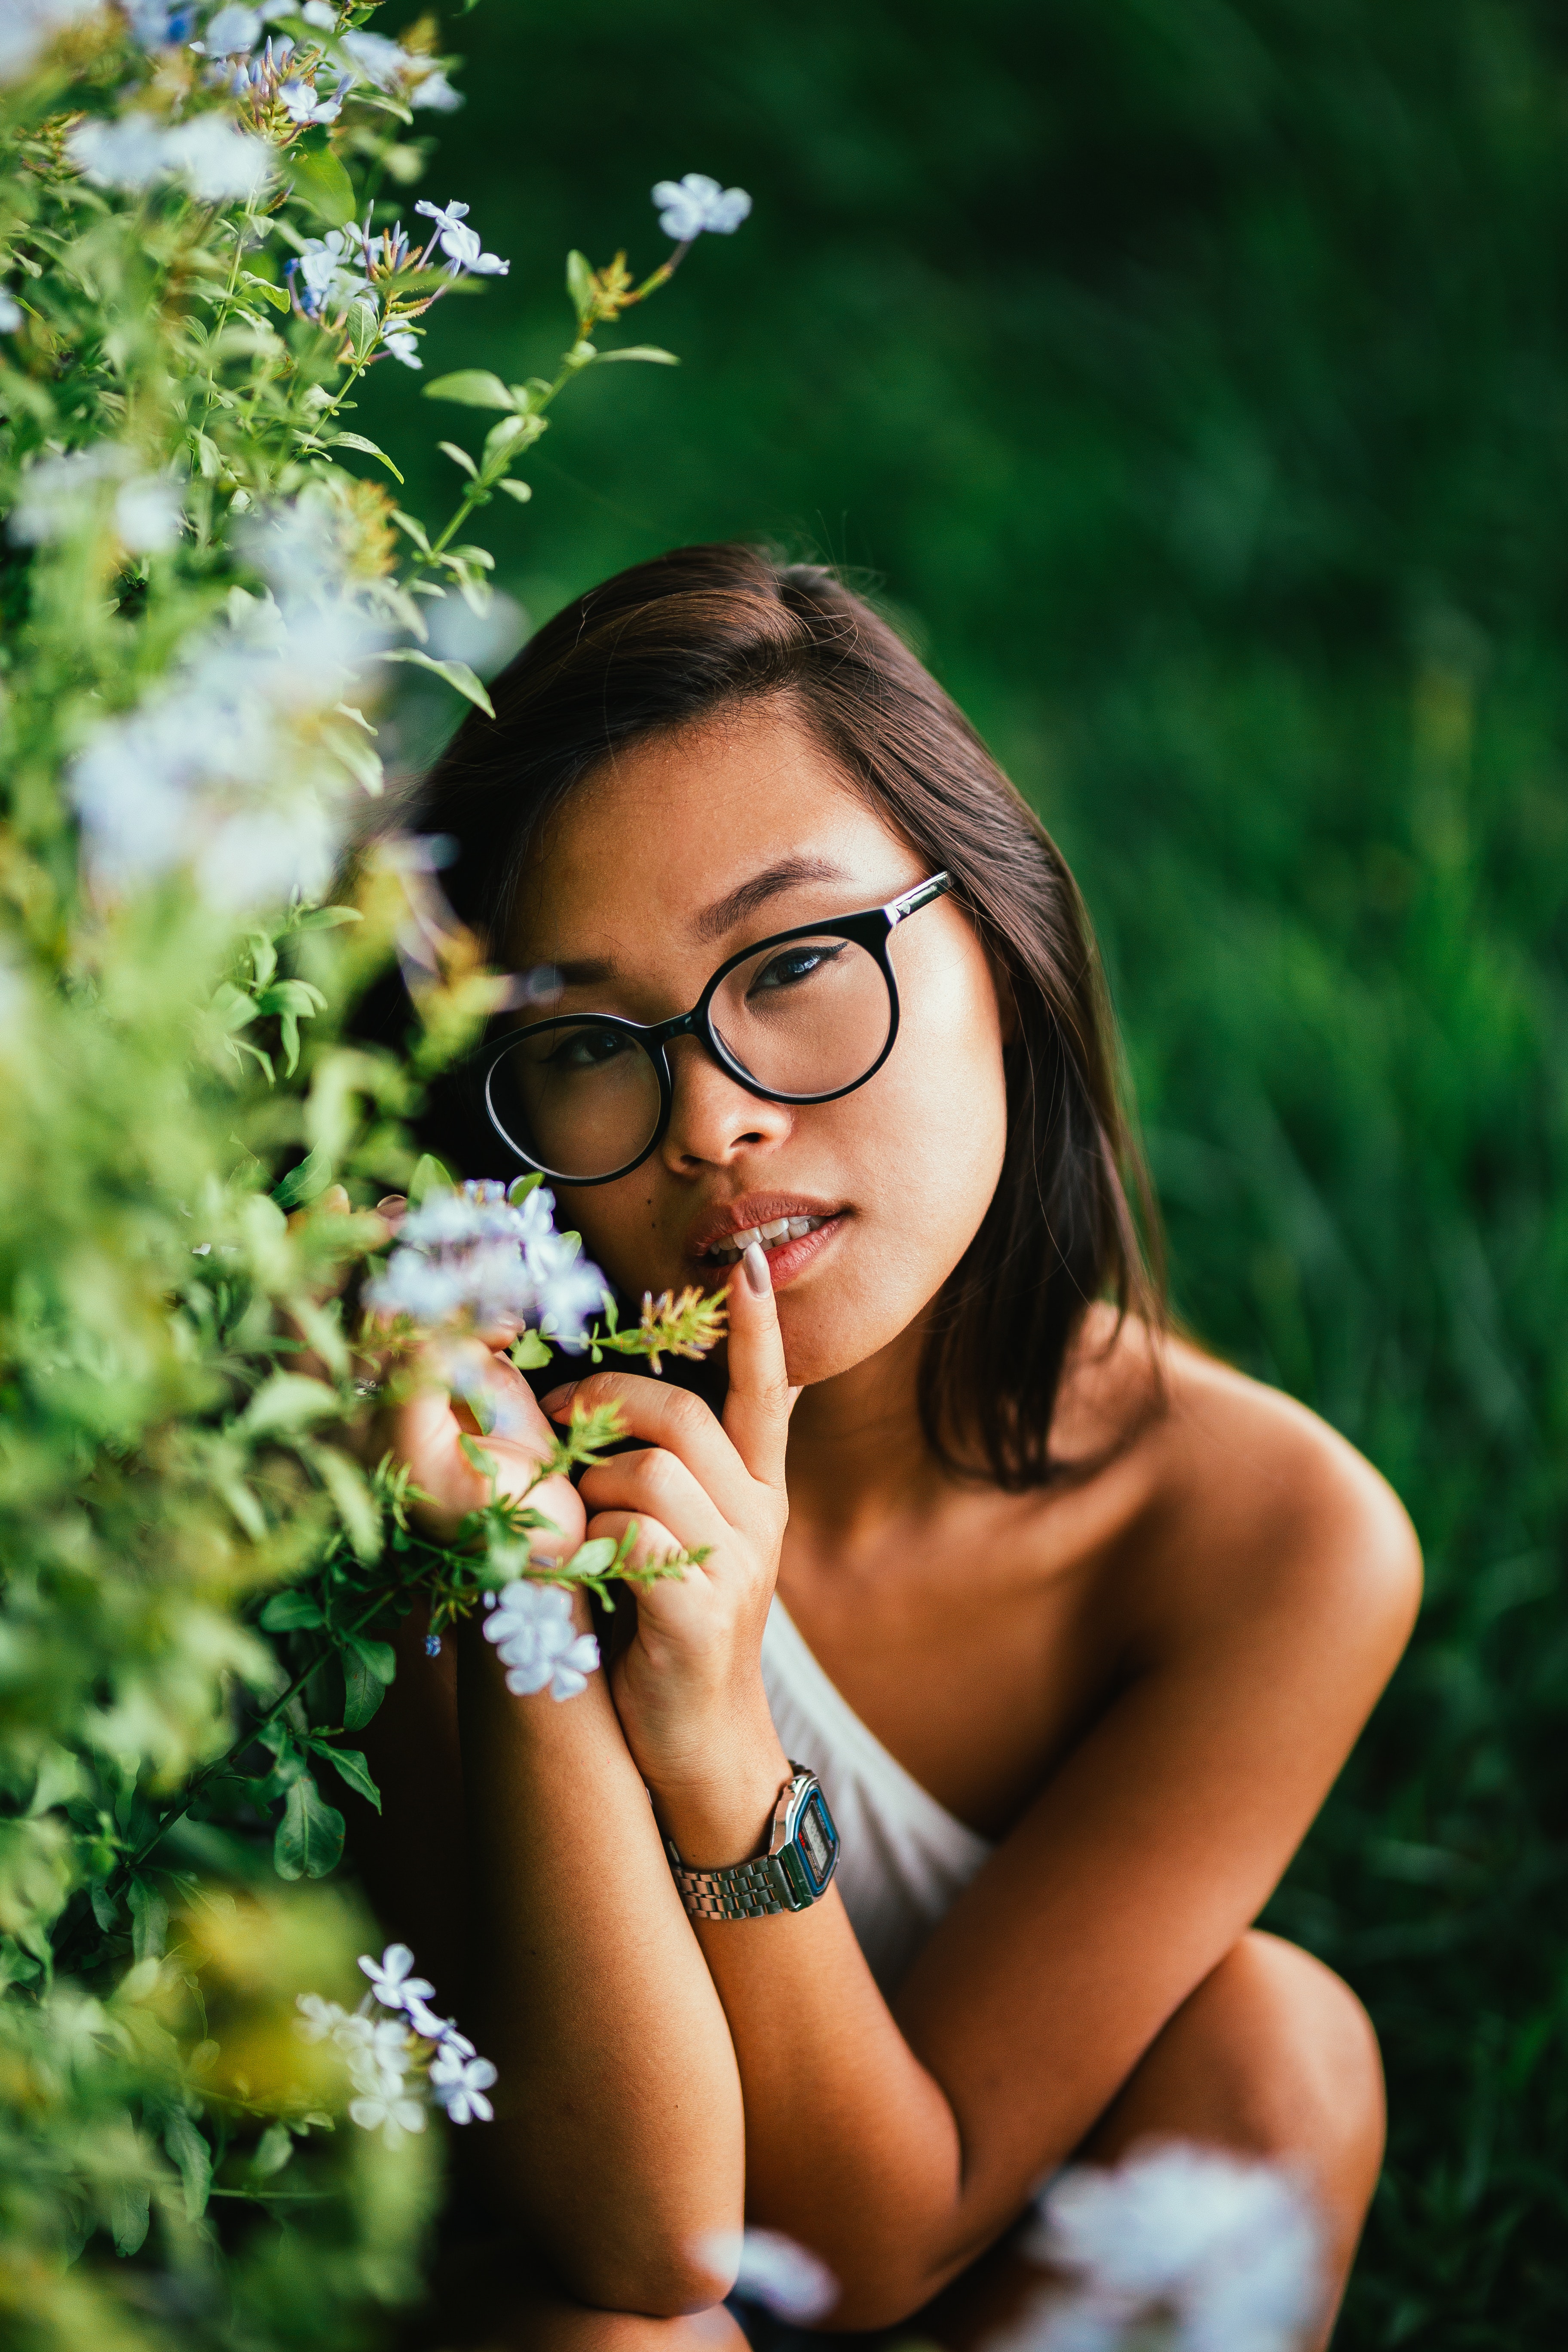
People in nature, lady, green, glasses, beauty, smile, eyewear, skin, botany, grass, summer, photography, leaf, happy, long hair, flower, photo shoot, spring, plant, brown hair, black hair, dress, vision care, sitting, floral design, portrait photography, garden, portrait